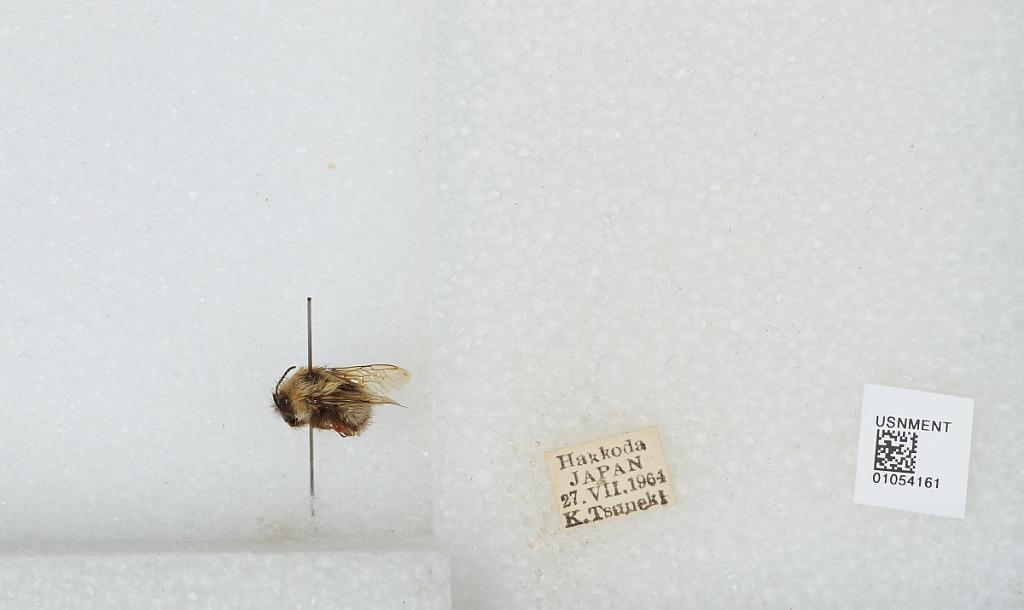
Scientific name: Bombus sp.
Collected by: K. Tsuneki
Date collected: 1964-7-27
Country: Japan
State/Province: Aomori
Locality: Hakkoda